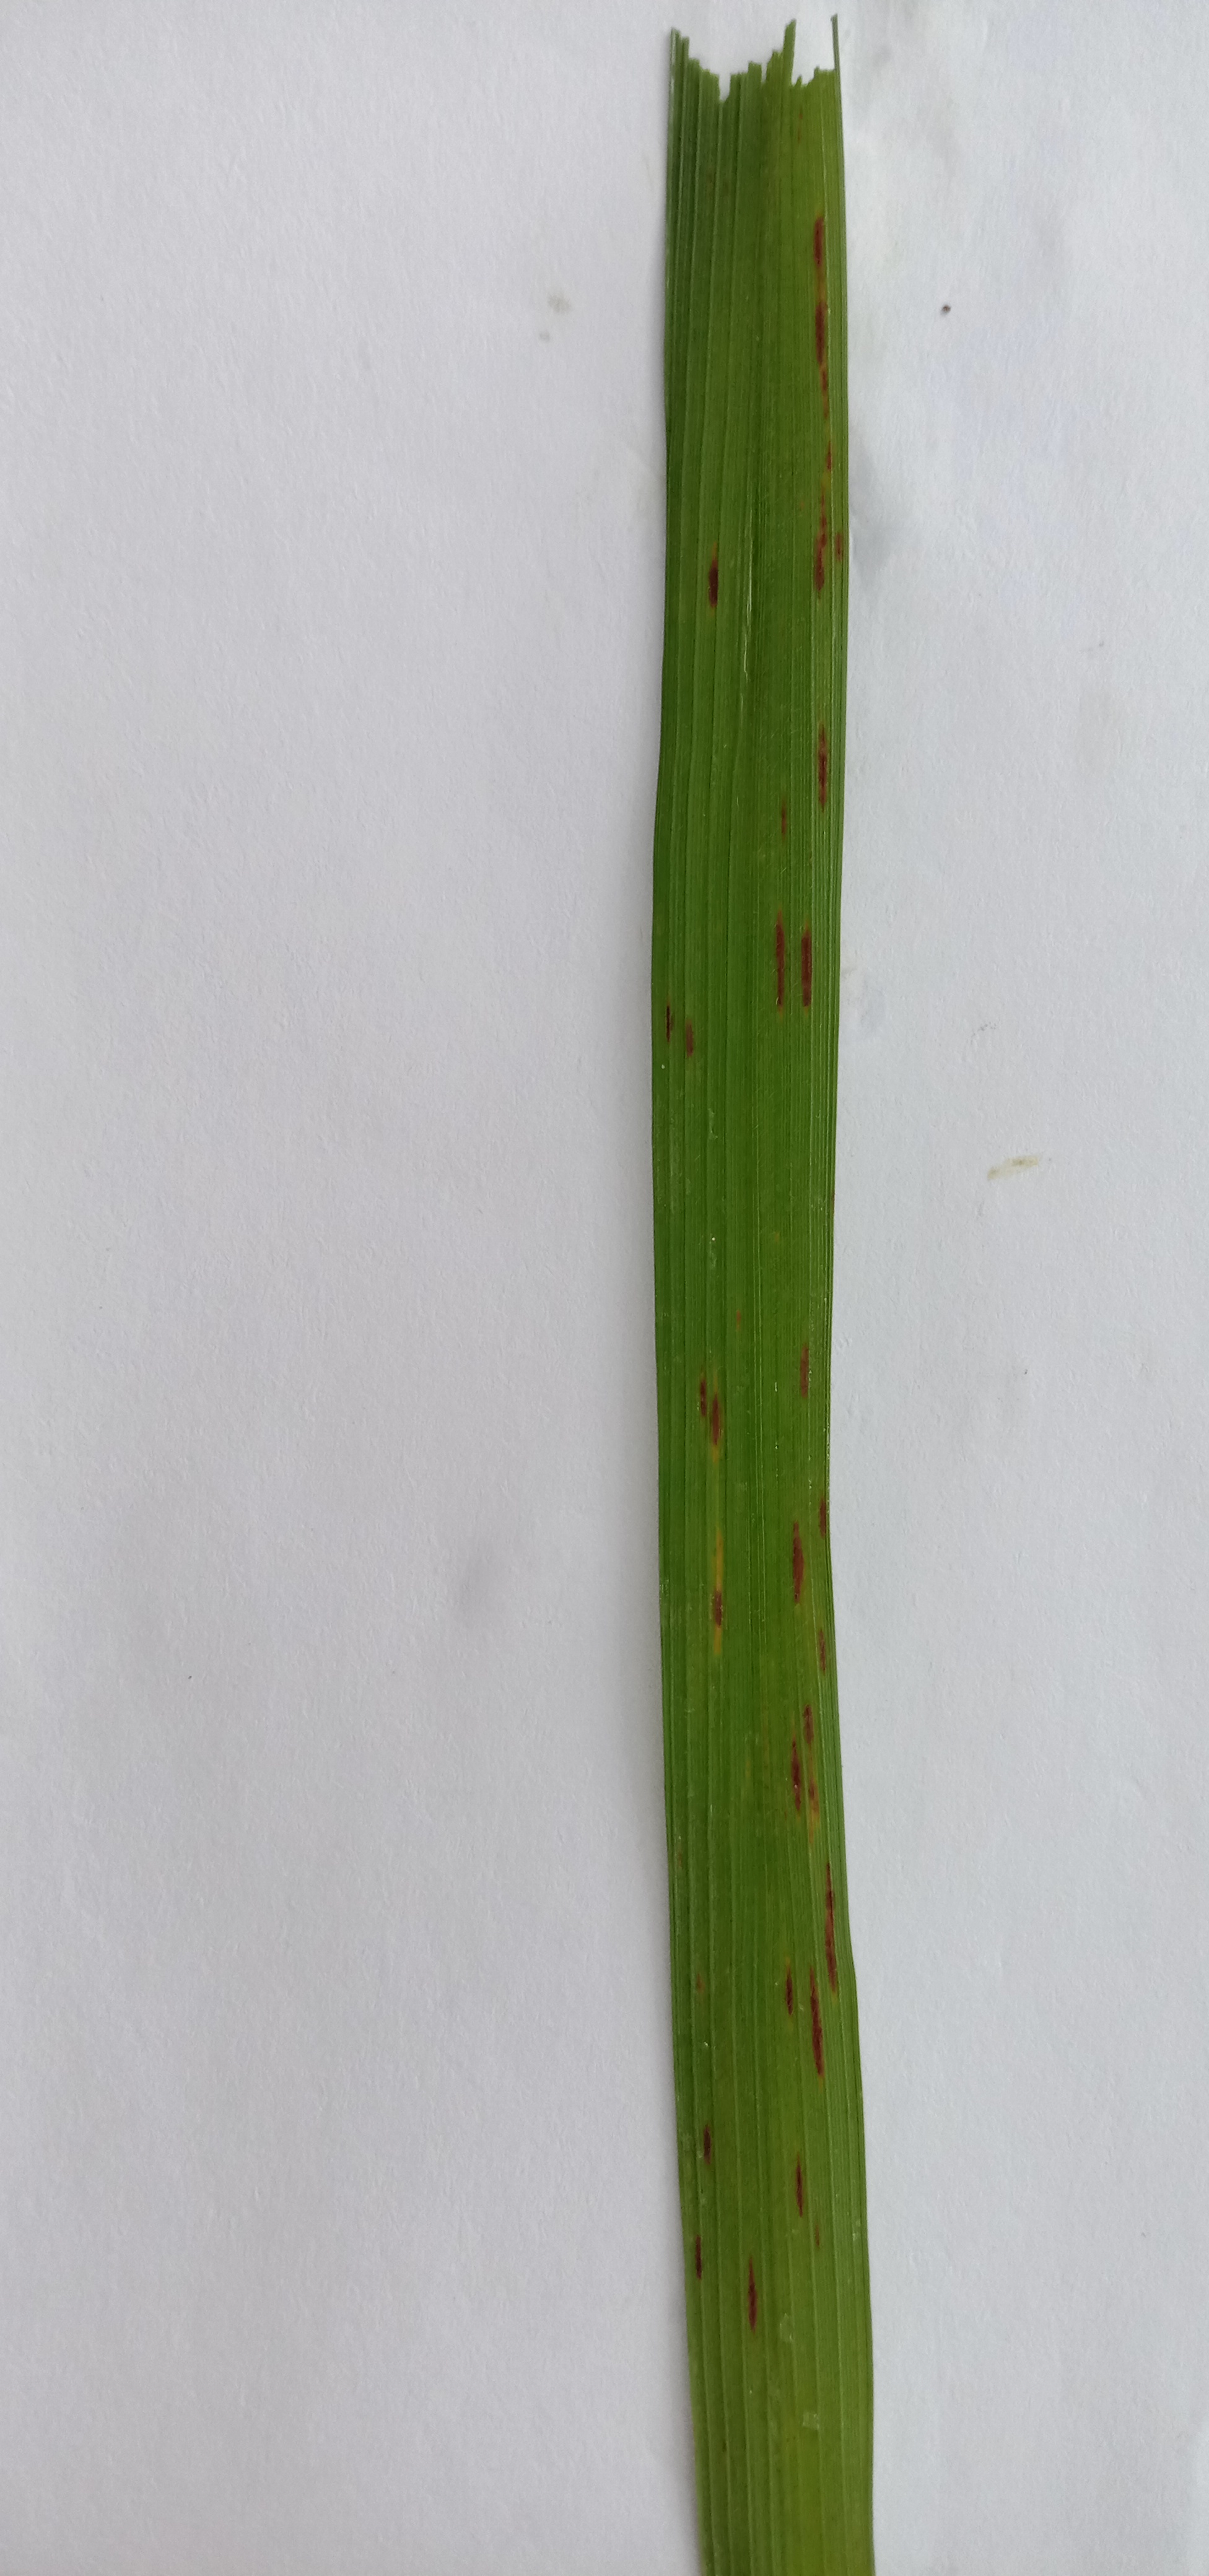
Label: Rice___Leaf_Blast